Remaindered book

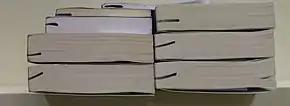
Stack of books with remaindering markings on the bottom next to the spine

Remaindered books or remainders are printed books that are no longer selling well, and the remaining unsold copies of which are liquidated by the publisher at greatly reduced prices. While publishers may take a net loss on the sales of such books, they are able to recover at least some of their sunk costs on the sale and to clear out space in the warehouses.